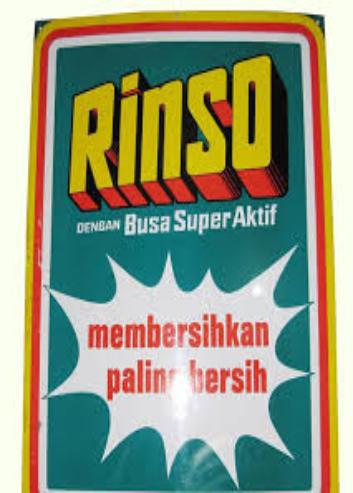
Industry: Necessities